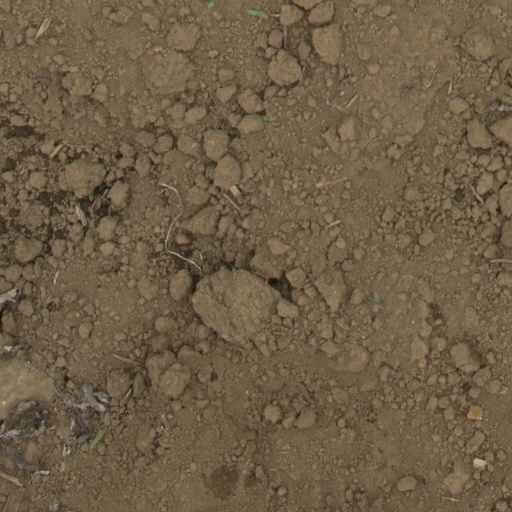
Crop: Jerusalem artichoke